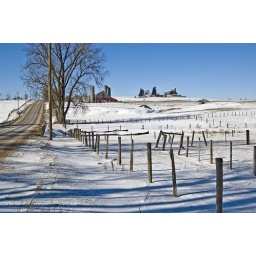
A study in blue and white